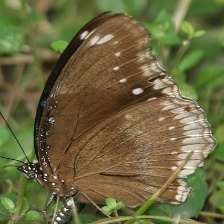
Species: GREAT EGGFLY